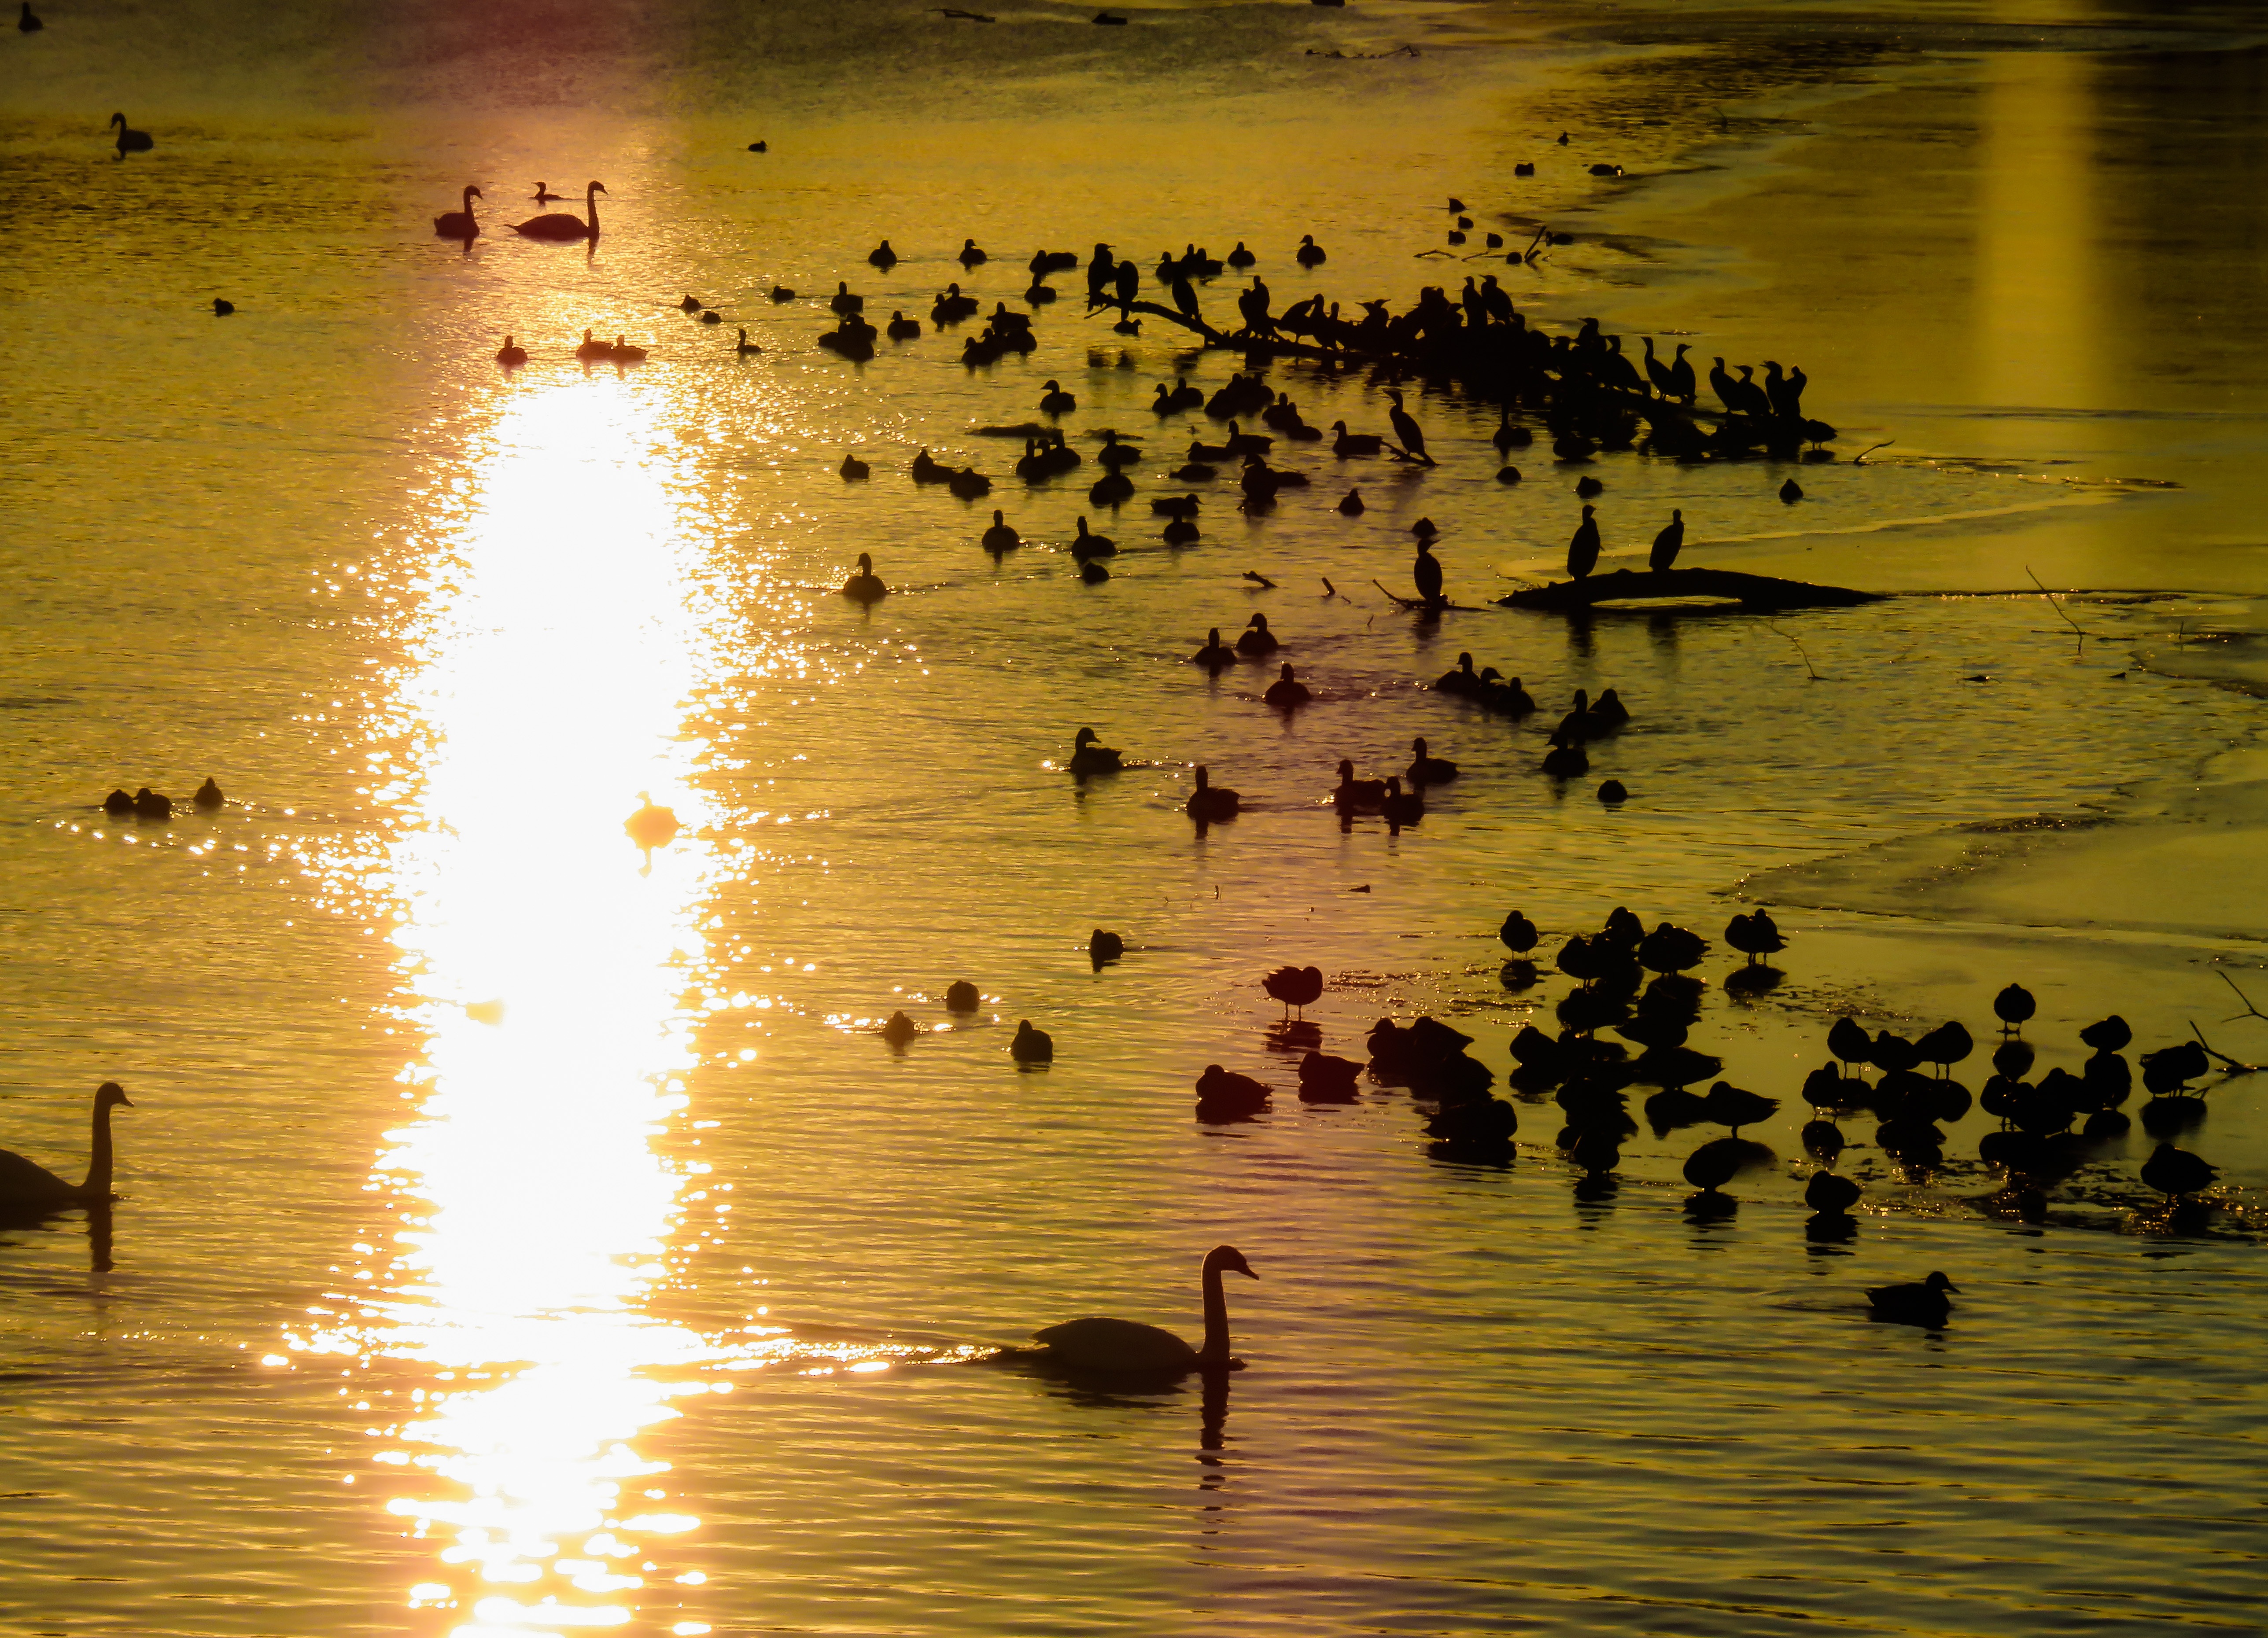
sea, water, nature, bird, light, sunrise, sunset, sunlight, morning, lake, dawn, dusk, evening, golden, reflection, rest, swan, gold, duck, animals, geese, wetland, ducks, waterfowl, heron, water bird, abendstimmung, mirroring, cormorants, ducks geese and swans